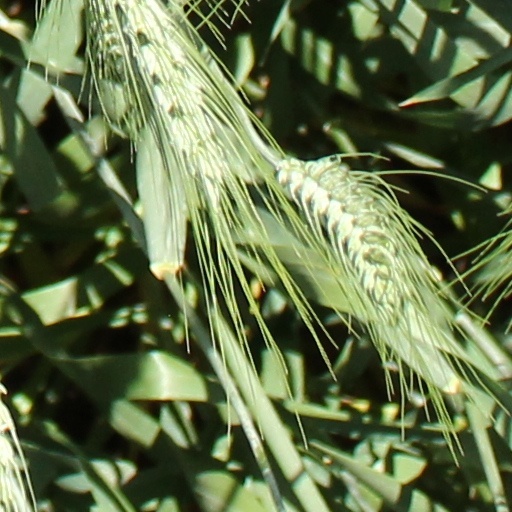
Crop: wheat